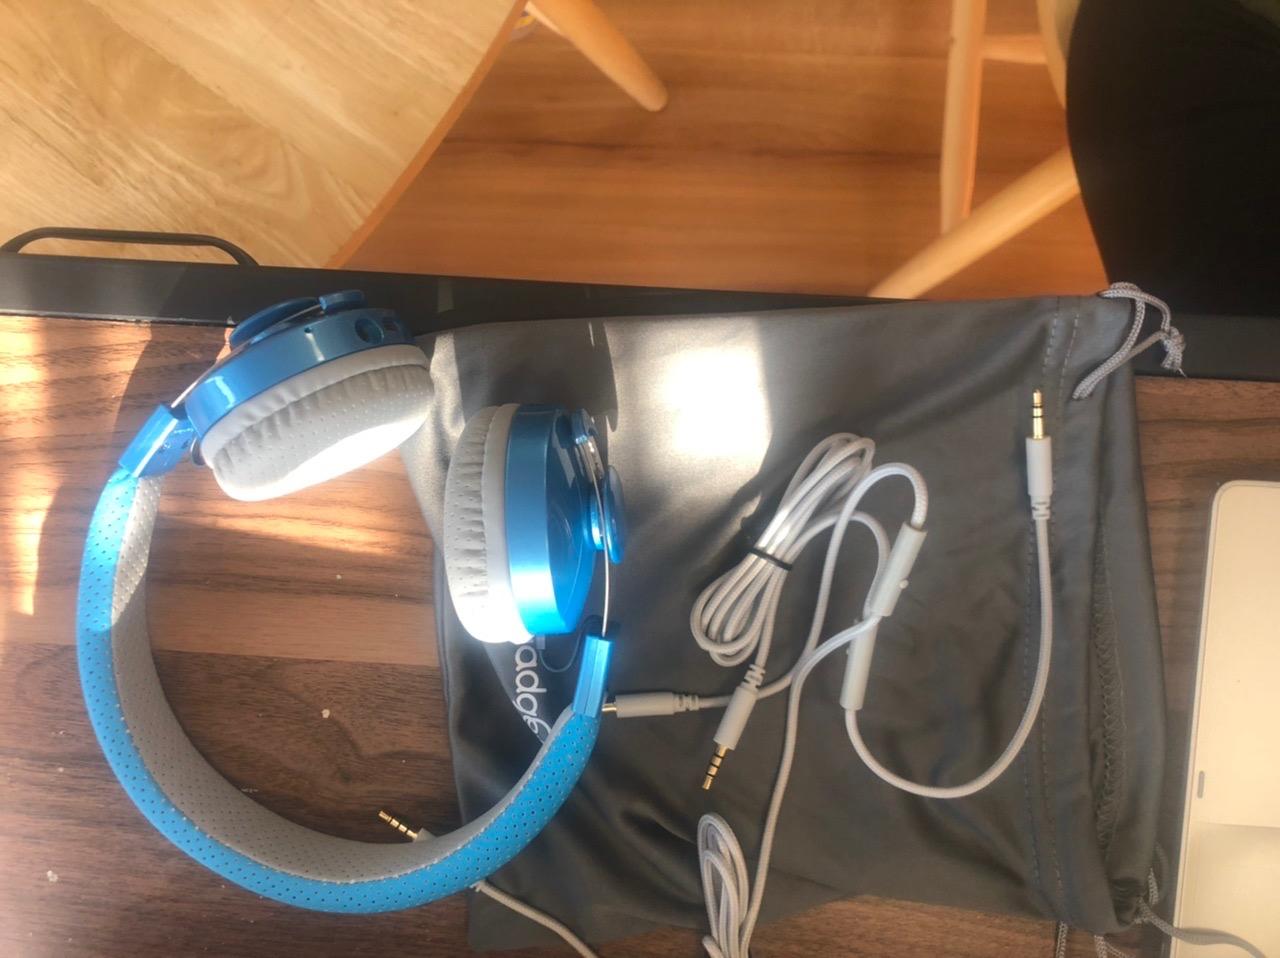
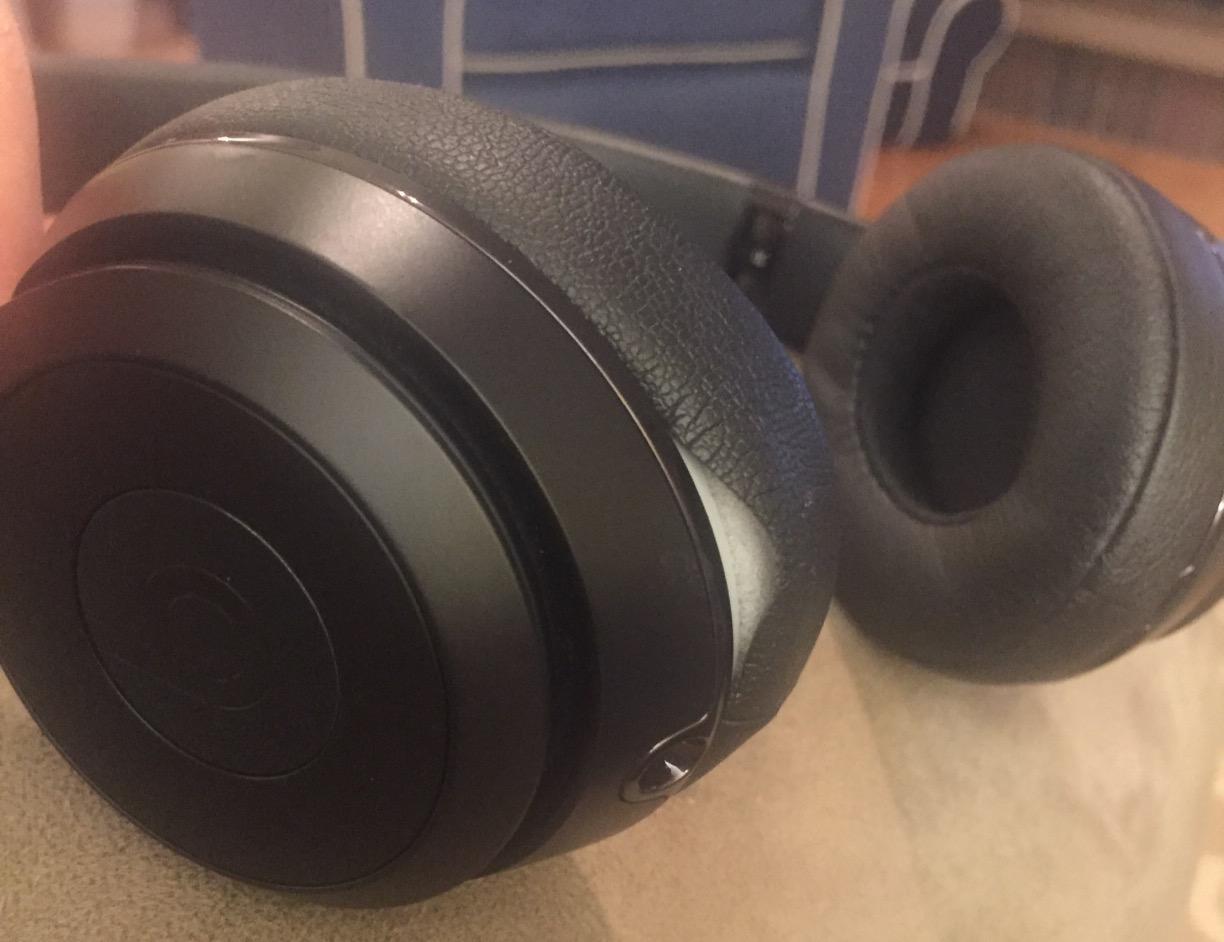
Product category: headphones
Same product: no